Ridge lift

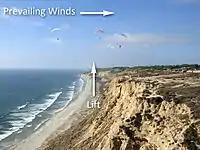
Ridge lift at Torrey Pines Gliderport in San Diego, CA

Ridge lift (or slope lift) is created when a wind strikes an obstacle, usually a mountain ridge or cliff, that is large and steep enough to deflect the wind upward.